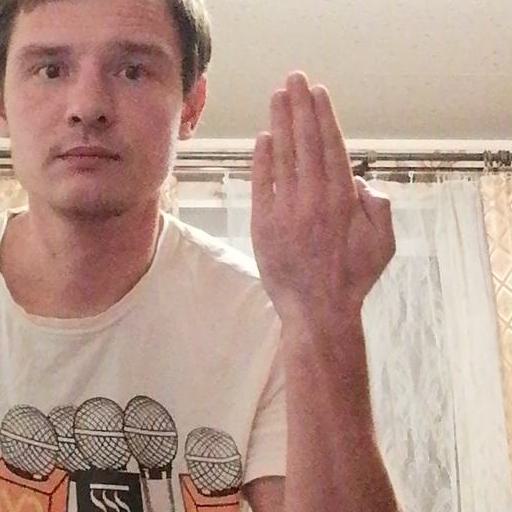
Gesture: stop_inverted